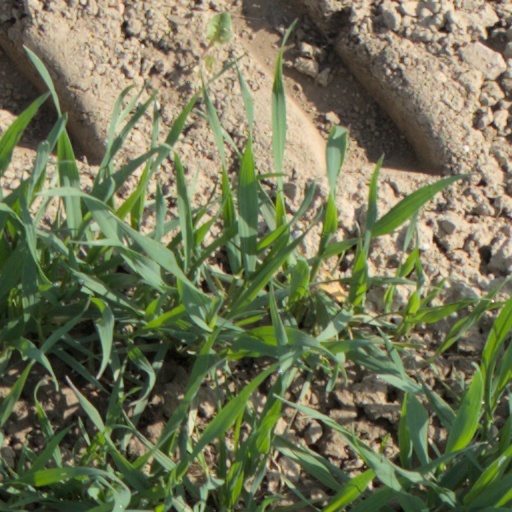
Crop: wheat